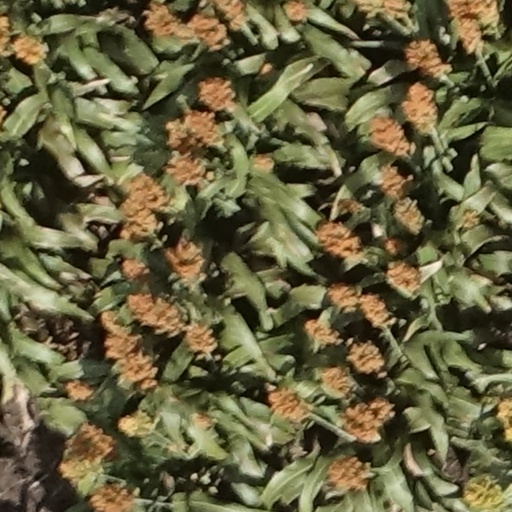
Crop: sorghum